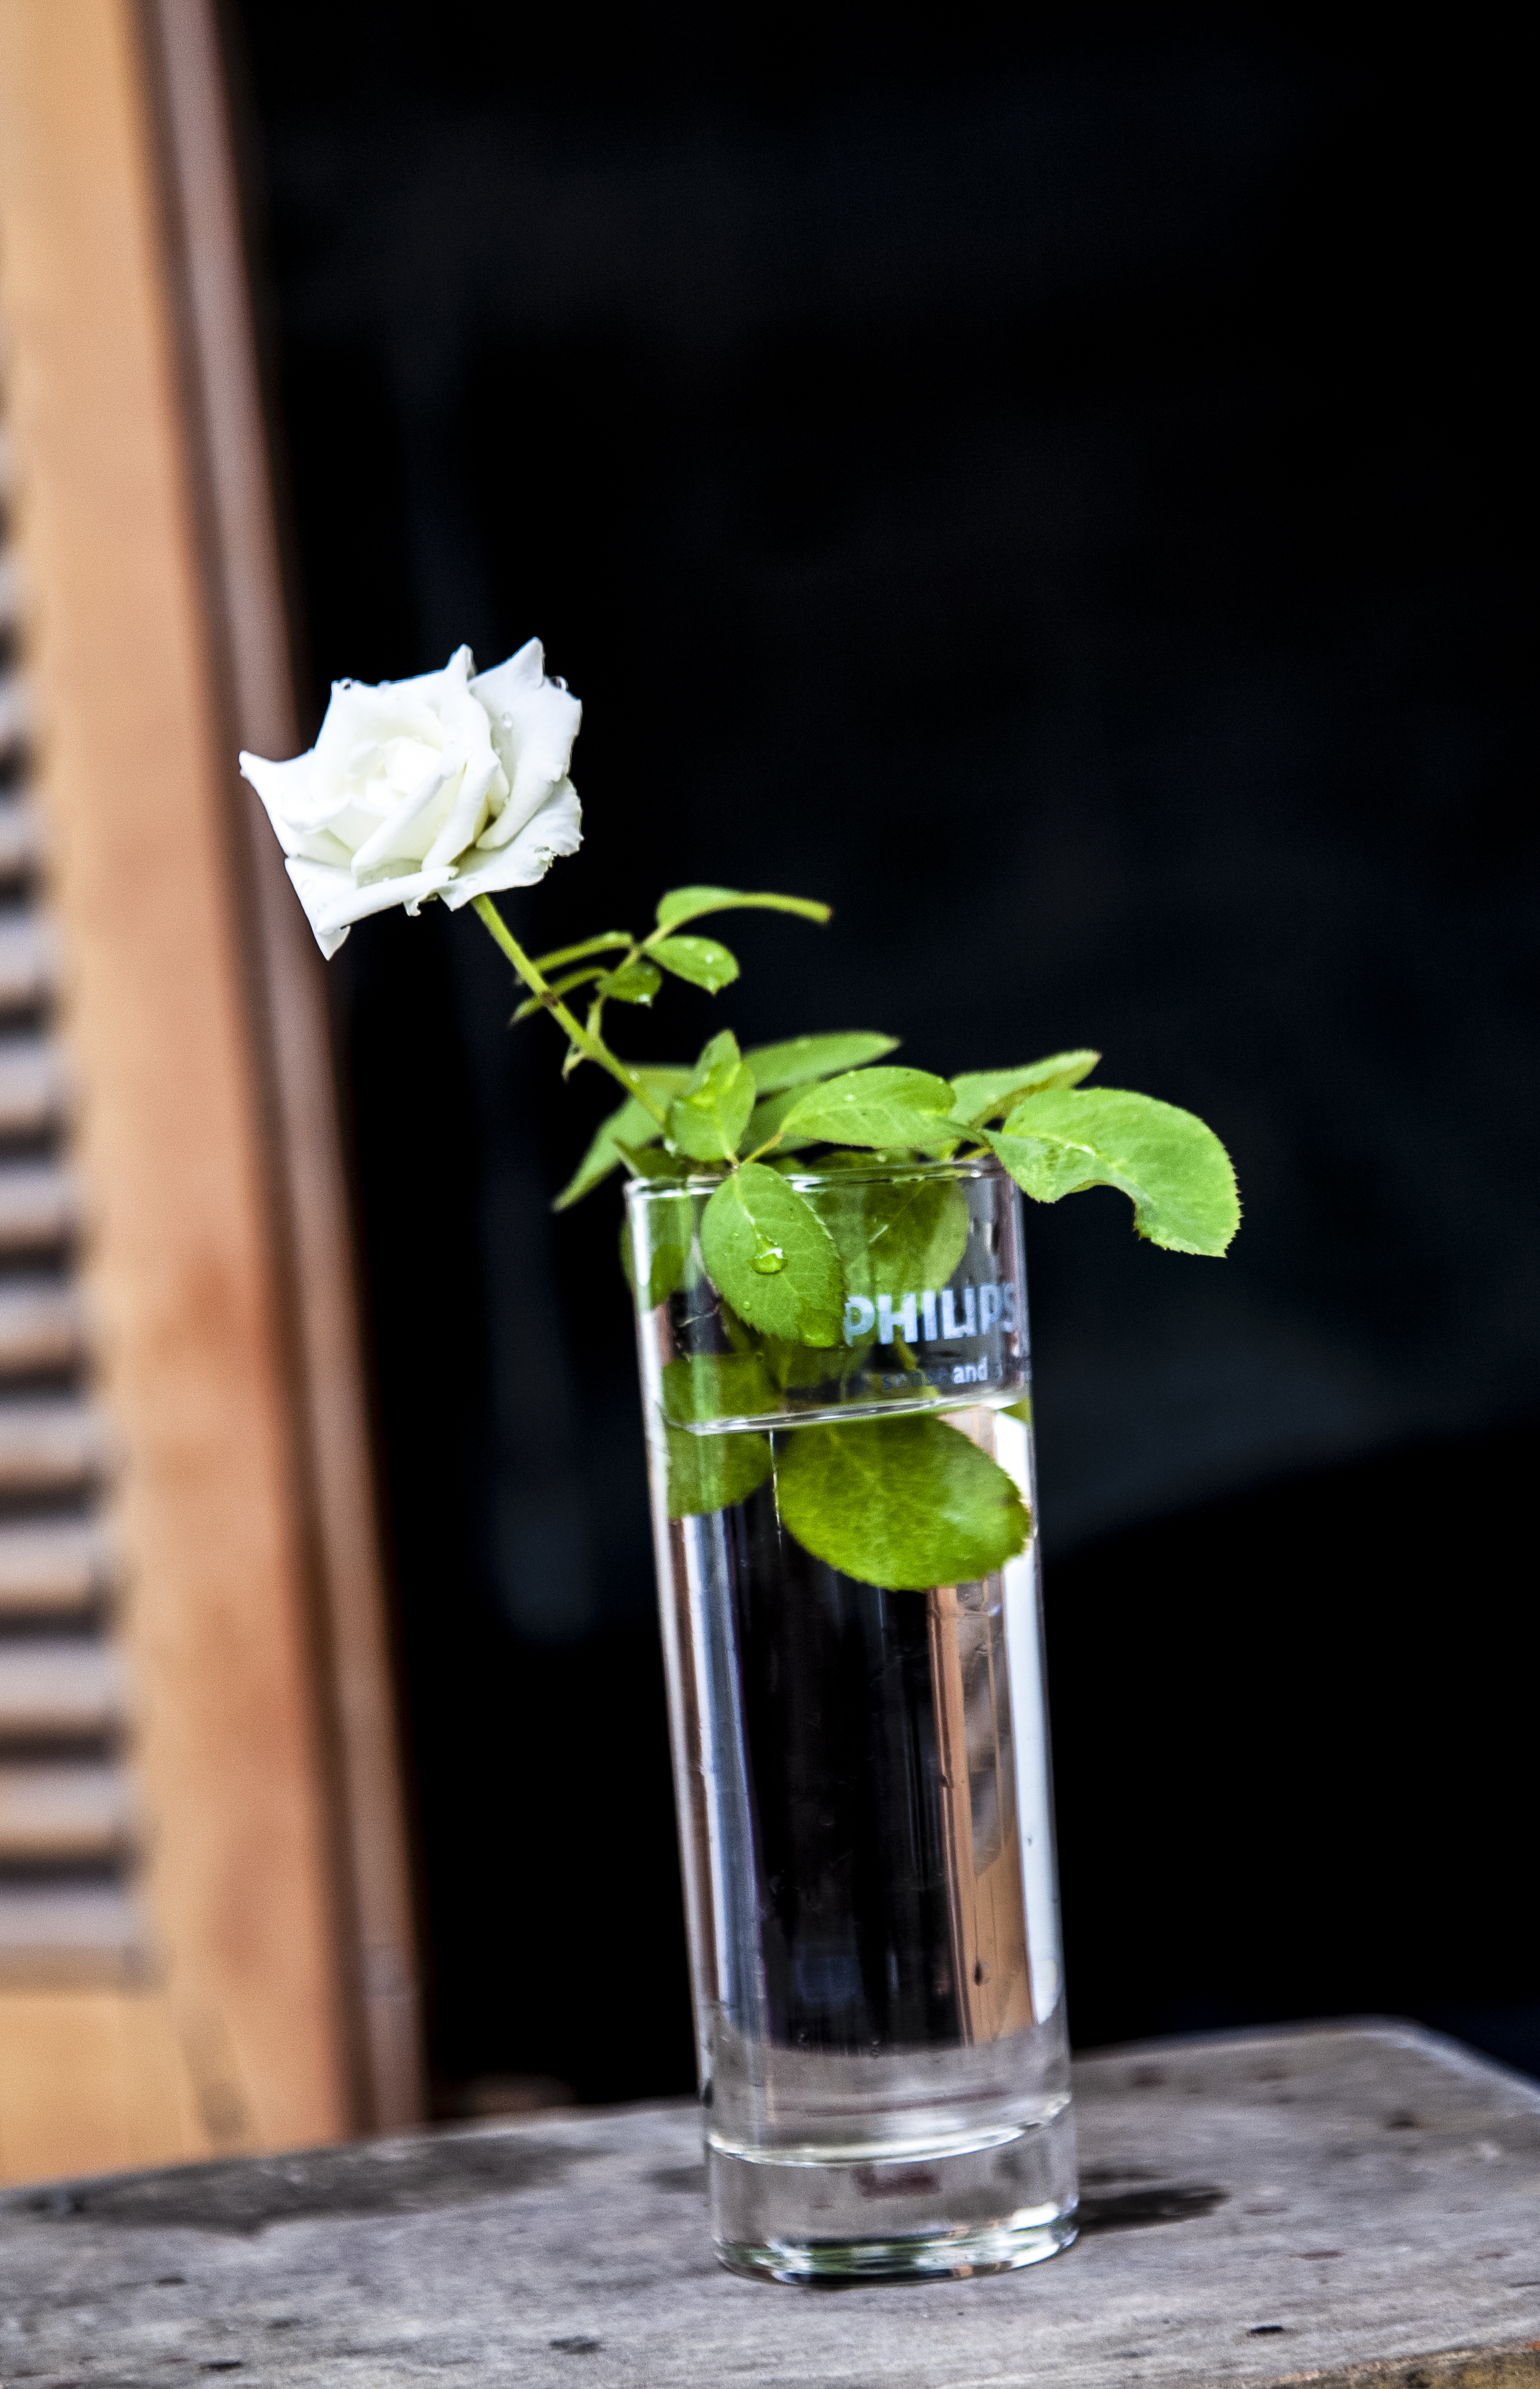
photography, drink, mojito, alcoholic beverage, cocktail, mint julep, non alcoholic beverage, cocktail garnish, gin and tonic, liqueur, still life photography, glass, glass bottle, vodka and tonic